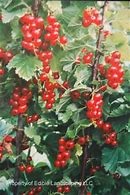
Label: redcurrant